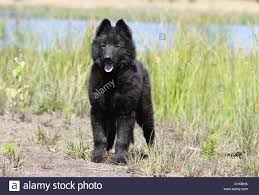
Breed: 227-n000070-groenendael